Julio Libonatti

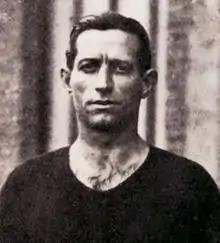

Julio Libonatti (5 July 1901 – 9 October 1981) was an Italian Argentine football manager and footballer who played as a forward for the Argentina and Italy national teams.